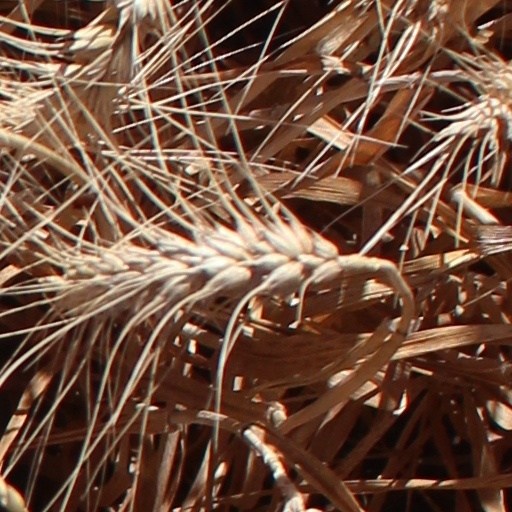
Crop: wheat